Environmental protection

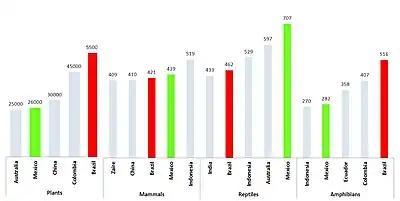
Top five countries by biological diversity

Discussion concerning environmental protection often focuses on the role of government, legislation, and law enforcement. However, in its broadest sense, environmental protection may be seen to be the responsibility of all the people and not simply that of government. Decisions that impact the environment will ideally involve a broad range of stakeholders including industry, indigenous groups, environmental group and community representatives. Gradually, environmental decision-making processes are evolving to reflect this broad base of stakeholders and are becoming more collaborative in many countries.